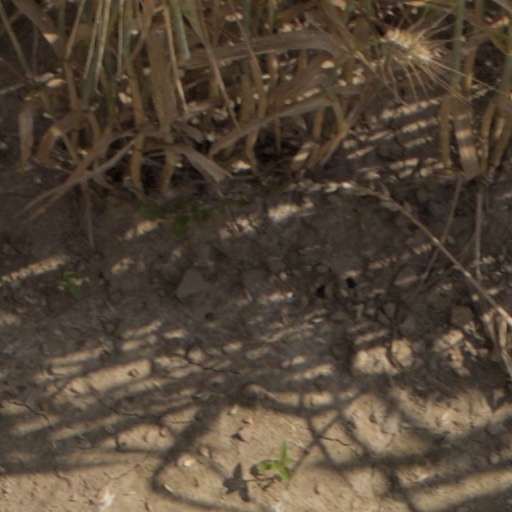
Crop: wheat